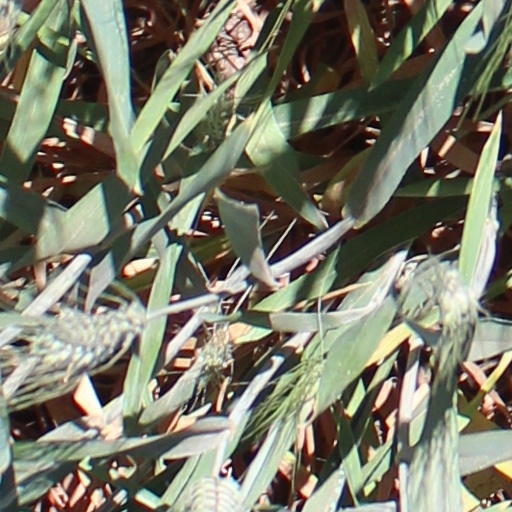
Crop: wheat